Organoiron chemistry

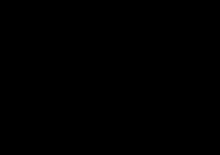
tetramesityldiiron is a rare example of a neutral per-organo complex of iron

The simple peralkyl and peraryl complexes of iron are less numerous than are the Cp and CO derivatives. One example is tetramesityldiiron.